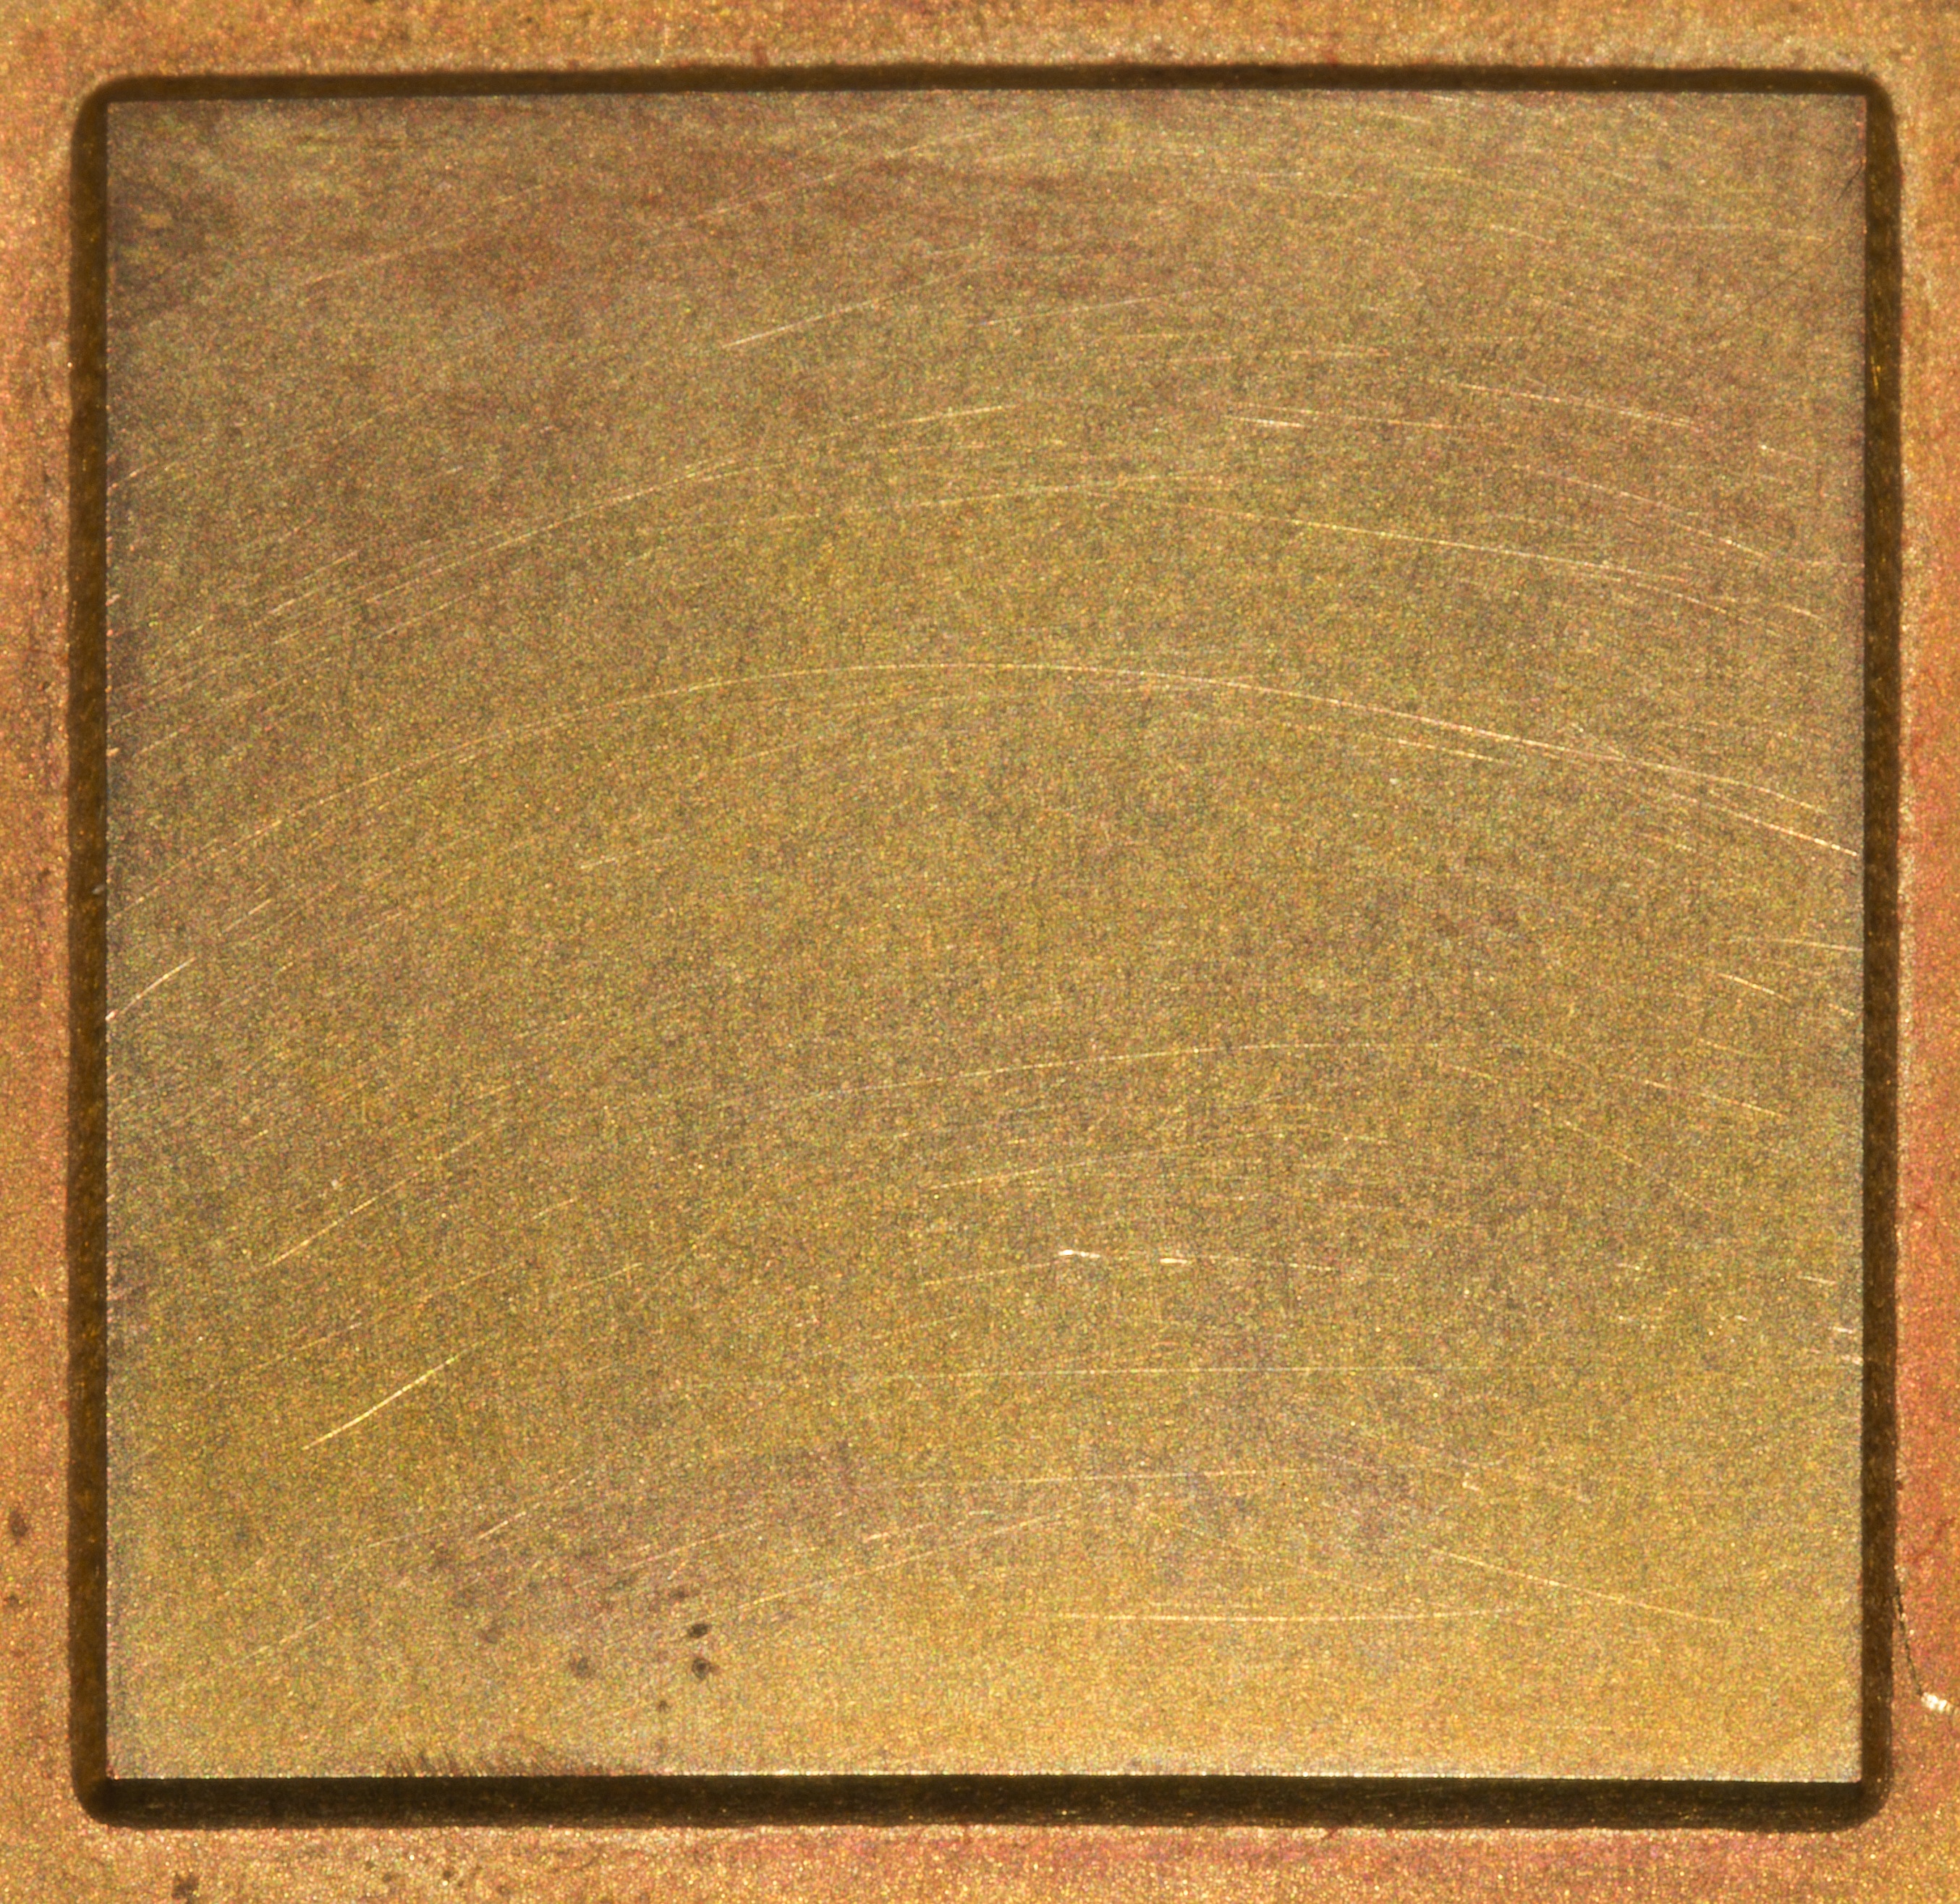
wood, color, metal, brown, material, sheet, palette, background, gold, brass, rectangle, picture frame, flooring